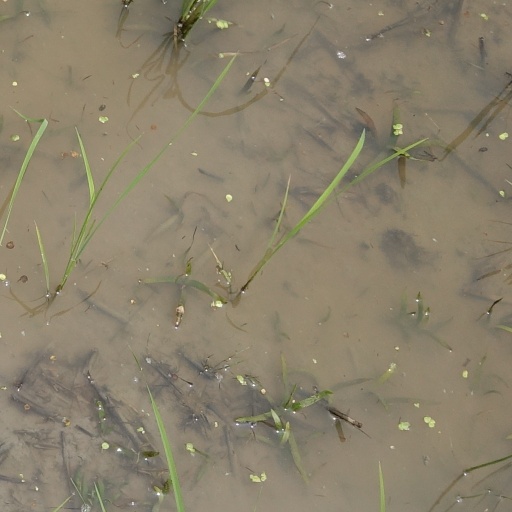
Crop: rice